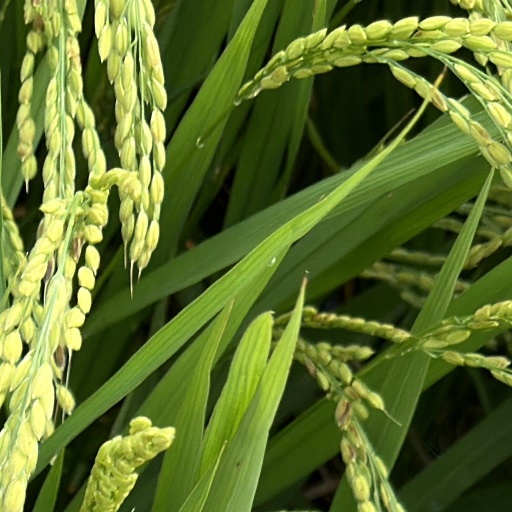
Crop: rice